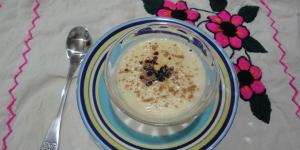
natillas en bano maria